Interferon regulatory factors

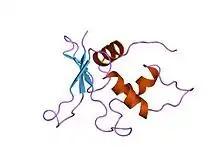
interferon regulatory factor-2 dna binding domain, nmr, minimized average structure

Interferon regulatory factors (IRF) are proteins which regulate transcription of interferons (see regulation of gene expression). Interferon regulatory factors contain a conserved N-terminal region of about 120 amino acids, which folds into a structure that binds specifically to the IRF-element (IRF-E) motifs, which is located upstream of the interferon genes. Some viruses have evolved defense mechanisms that regulate and interfere with IRF functions to escape the host immune system. For instance, the remaining parts of the interferon regulatory factor sequence vary depending on the precise function of the protein. The Kaposi sarcoma herpesvirus, KSHV, is a cancer virus that encodes four different IRF-like genes; including vIRF1, which is a transforming oncoprotein that inhibits type 1 interferon activity. In addition, the expression of IRF genes is under epigenetic regulation by promoter DNA methylation.